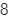
Number: 8